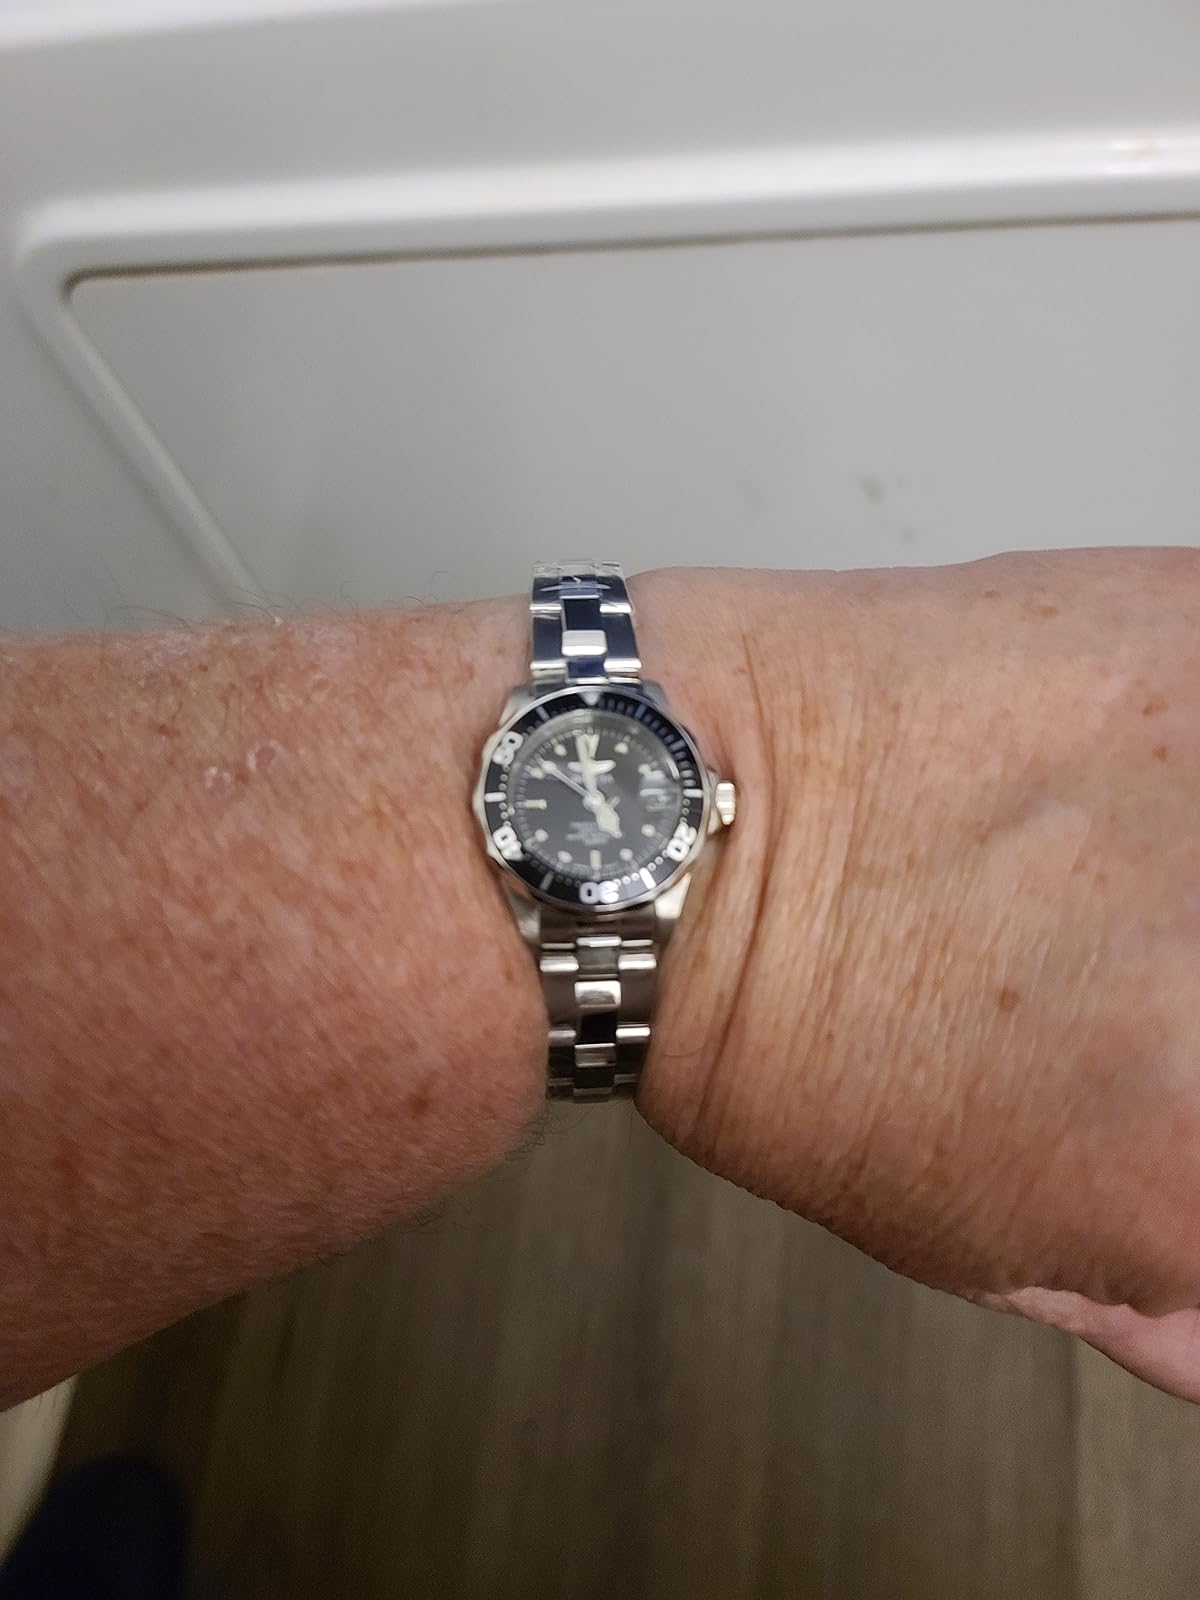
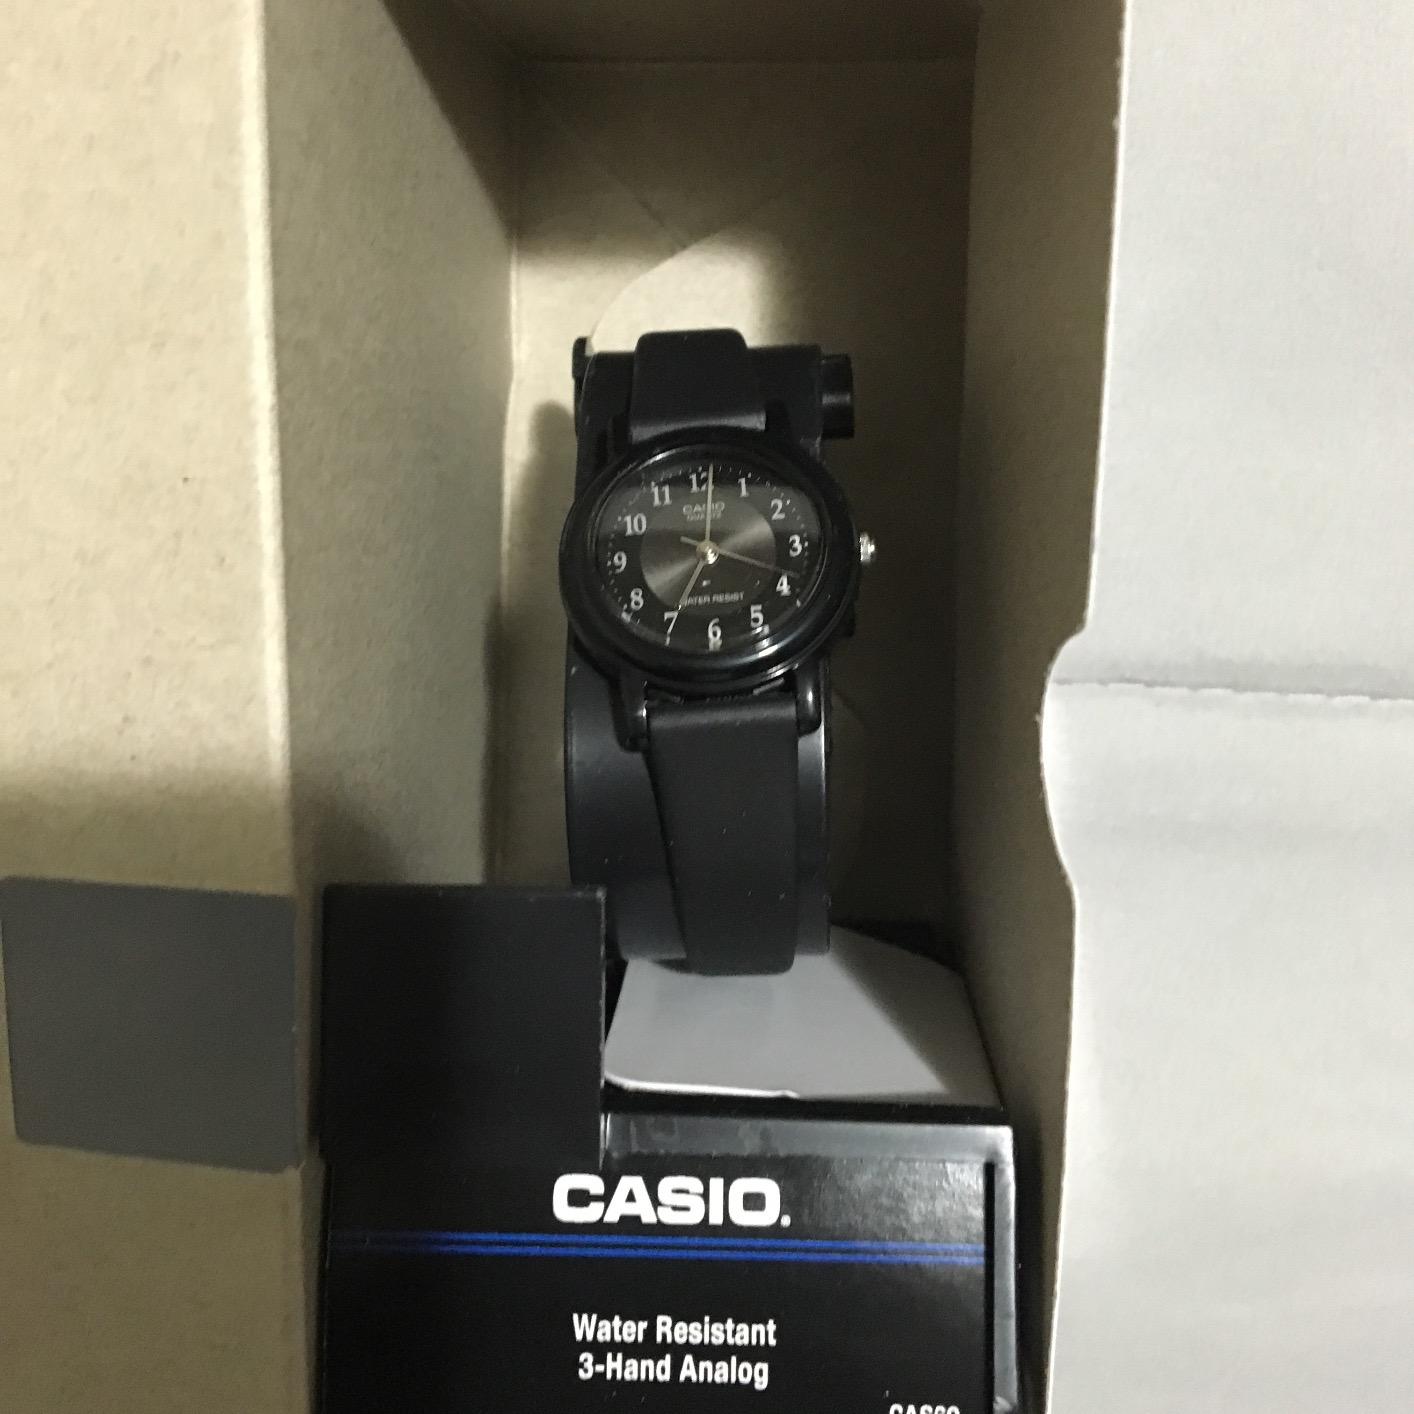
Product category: accessories_watch
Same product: no